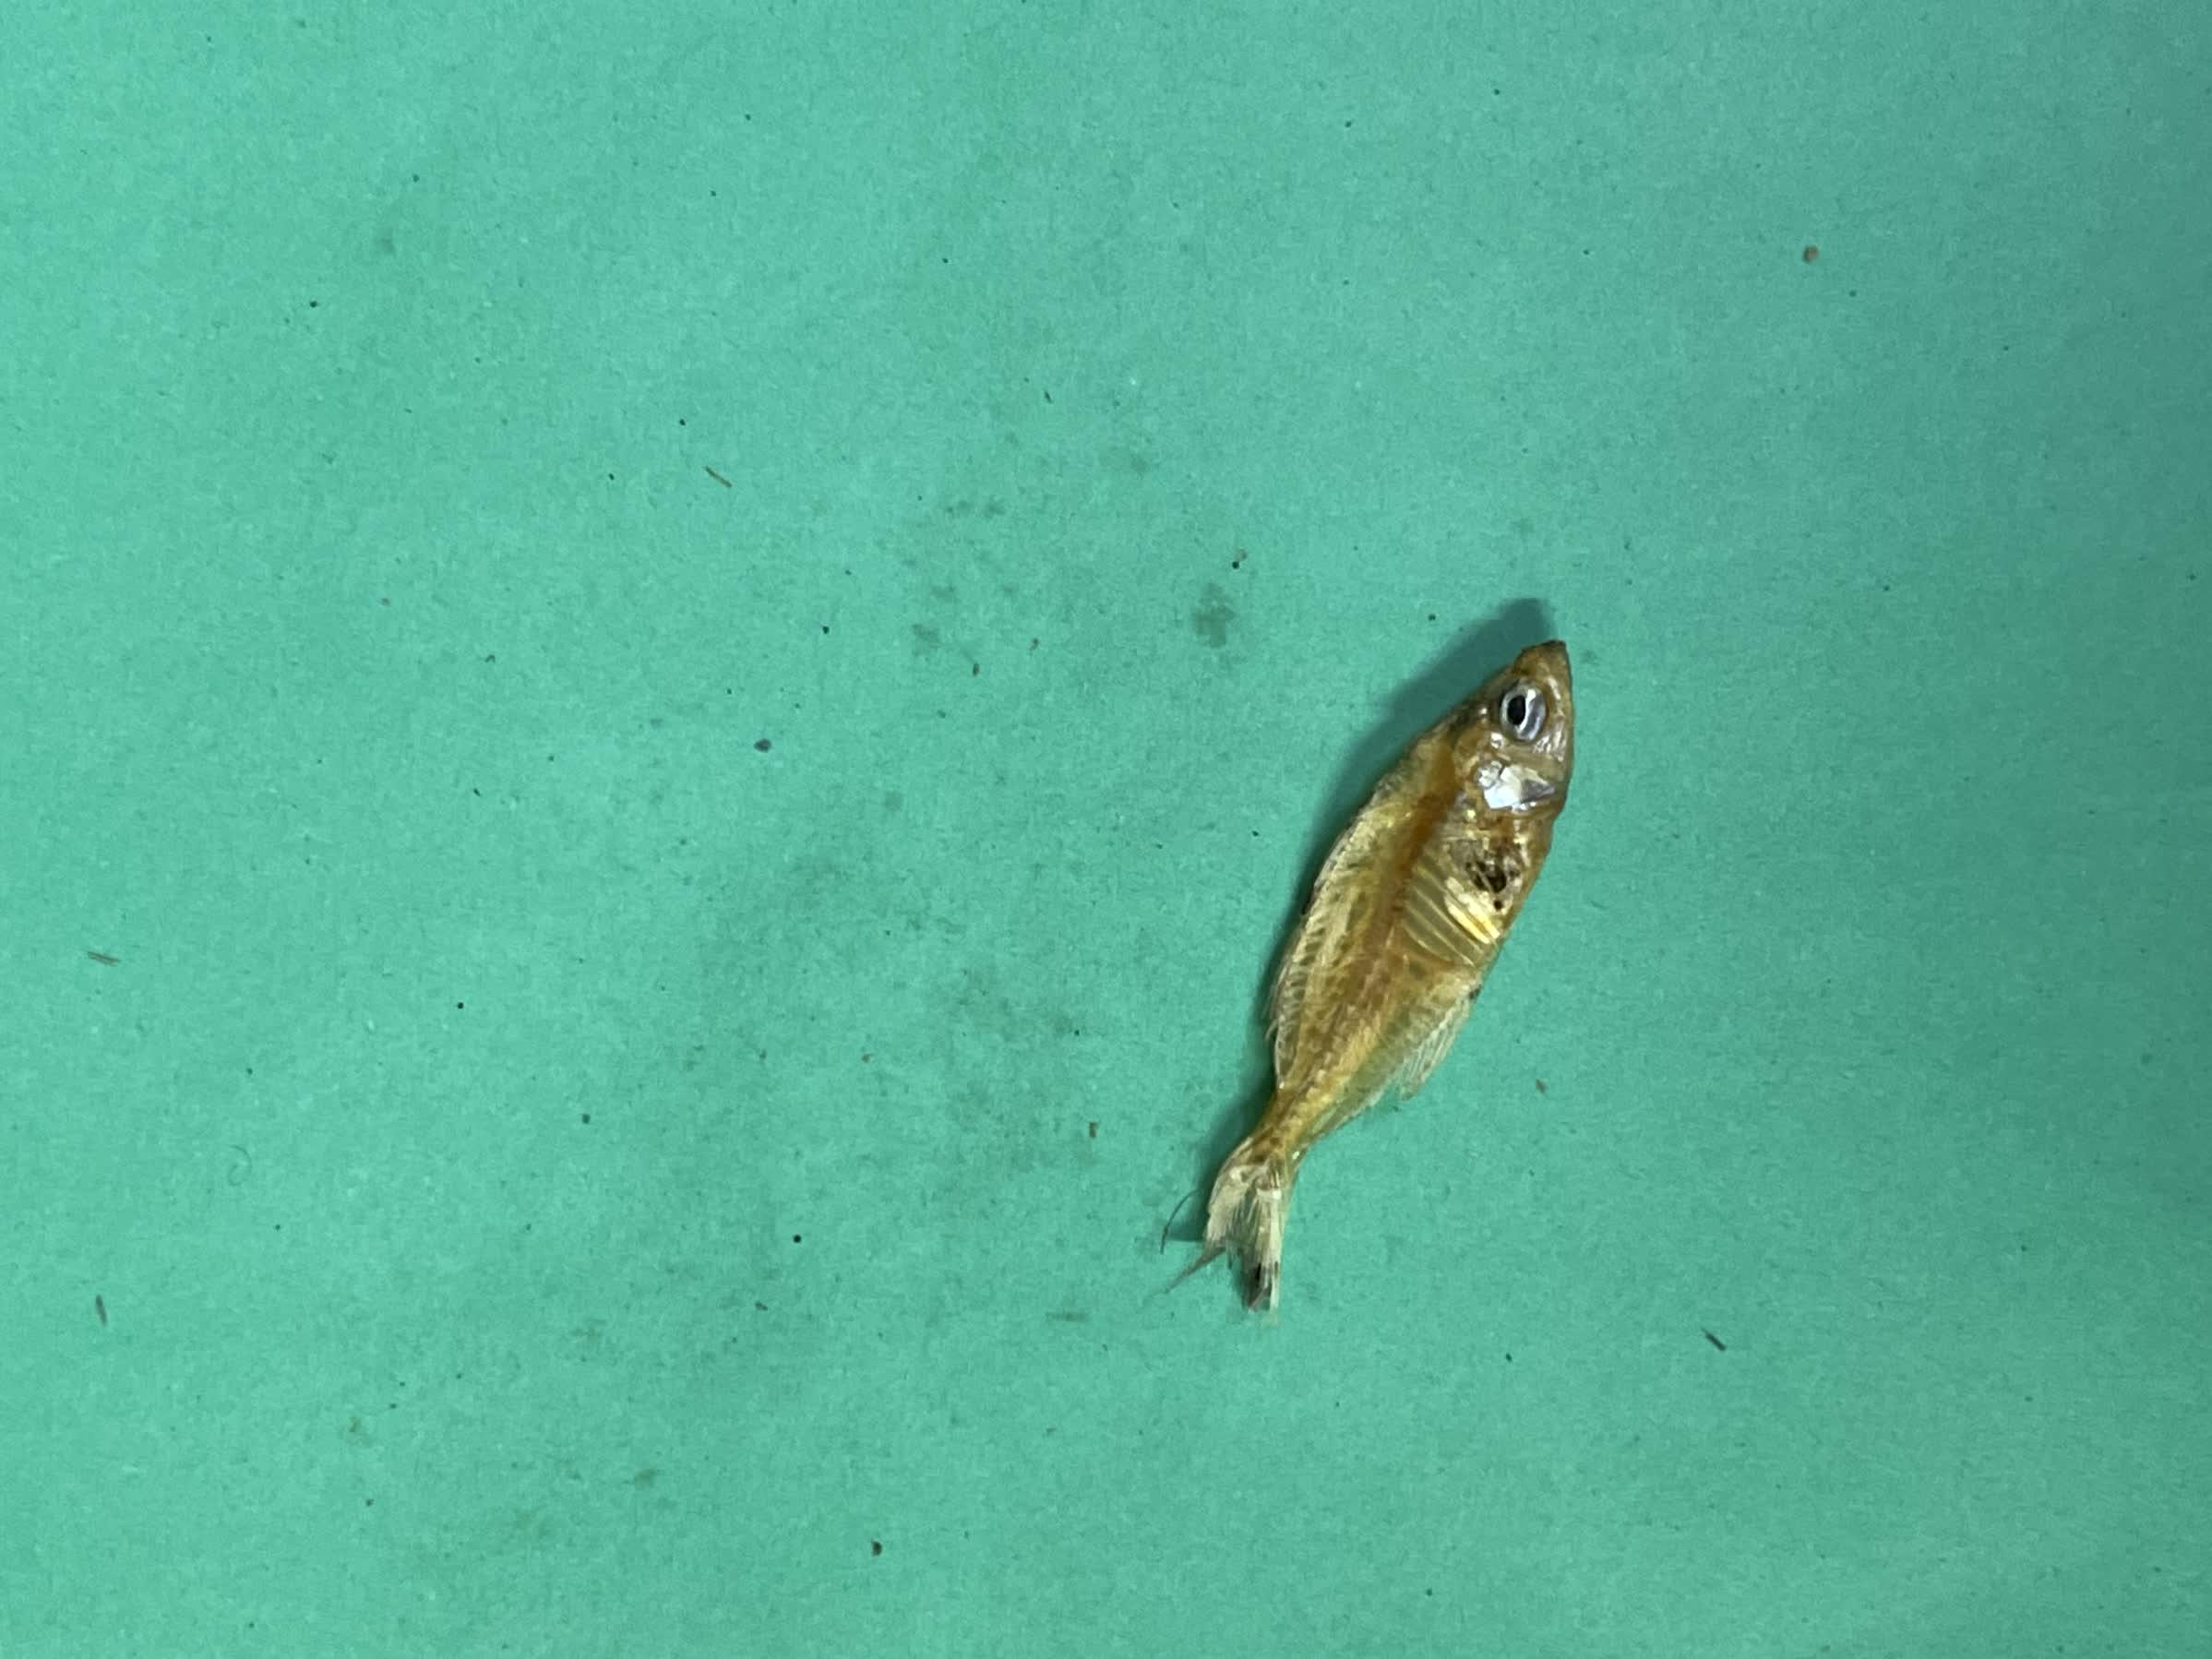
Species: Chanda